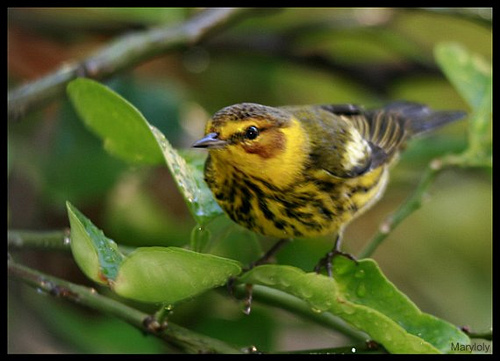
the bird is mostly yellow and black with a narrow, pointed beaka small yellow bird has black stripes on its yellow breast and belly, has spotted crown, greenish brown wings and gray tail.
this bird is yellow, black, and brown in color with a sharp skinny beak..
this bird has a short, narrow bill with a yellow and black pattern across its whole body.
this bird is yellow and black and has a very short beak.
this small colorful bird has black feet, a short black bill, black eyering and rectrices, black primaries with bright yellow highlights, a brown cheek patch, a bright yellow eyebrown and throat, and a bright yellow breast with vertical black stripes.
a colorful bird with a small beak, black and yellow neck and body with black and yellow wings.
a small yellow bird with black spots, short black legs. a black tail, and a short black beak.
this small yellow bird has a short fanned tail and black stripes reaching down its neck to belly.
this small bird is yellow with black stripes throughout its body, its crown has spots of black, and its bill is very small and black as well.
Species: Cape May Warbler